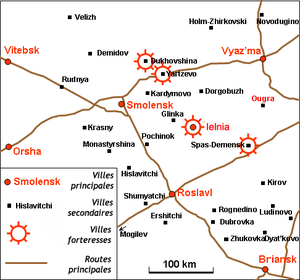
Plan général de la région de Smolensk durant la bataille.
La seconde bataille de Smolensk est une offensive majeure de la Seconde Guerre mondiale, lancée par l'Armée rouge sur le Front de l'Est, simultanément à la bataille du Dniepr. Cette offensive longue de deux mois, menée par les généraux Andreï Ieremenko et Vassili Sokolovski, visait à nettoyer de toute présence militaire allemande les régions de Smolensk et de Briansk. La ville de Smolensk était sous occupation allemande depuis la première bataille de Smolensk, qui s'était déroulée en 1941.